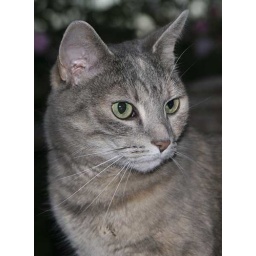
Sister to Martha. Ever-present in her box by the LCD screen